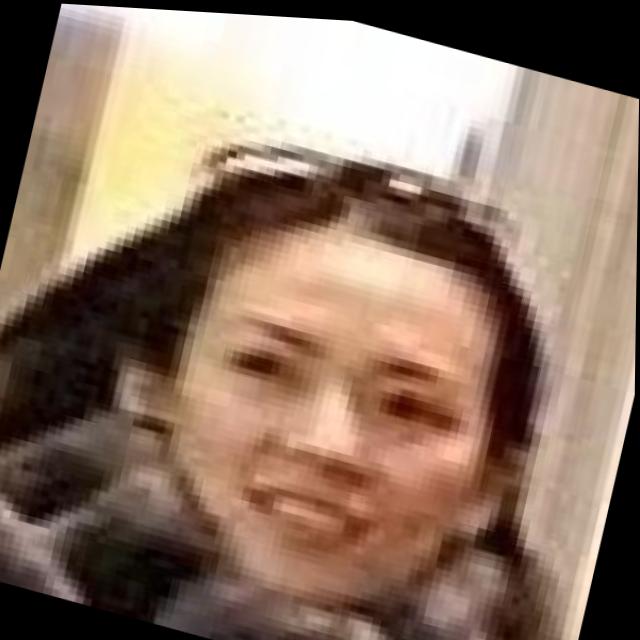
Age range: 21-44